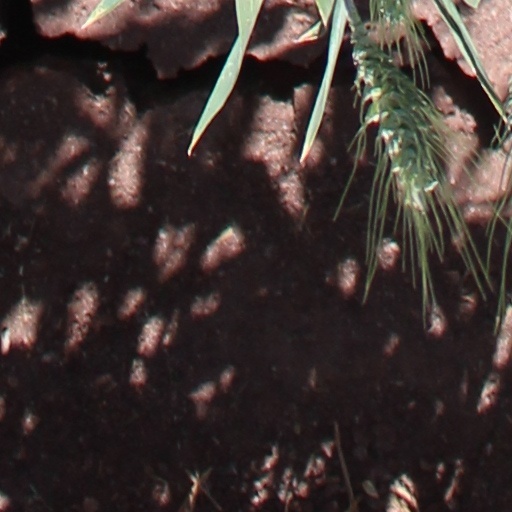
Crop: wheat